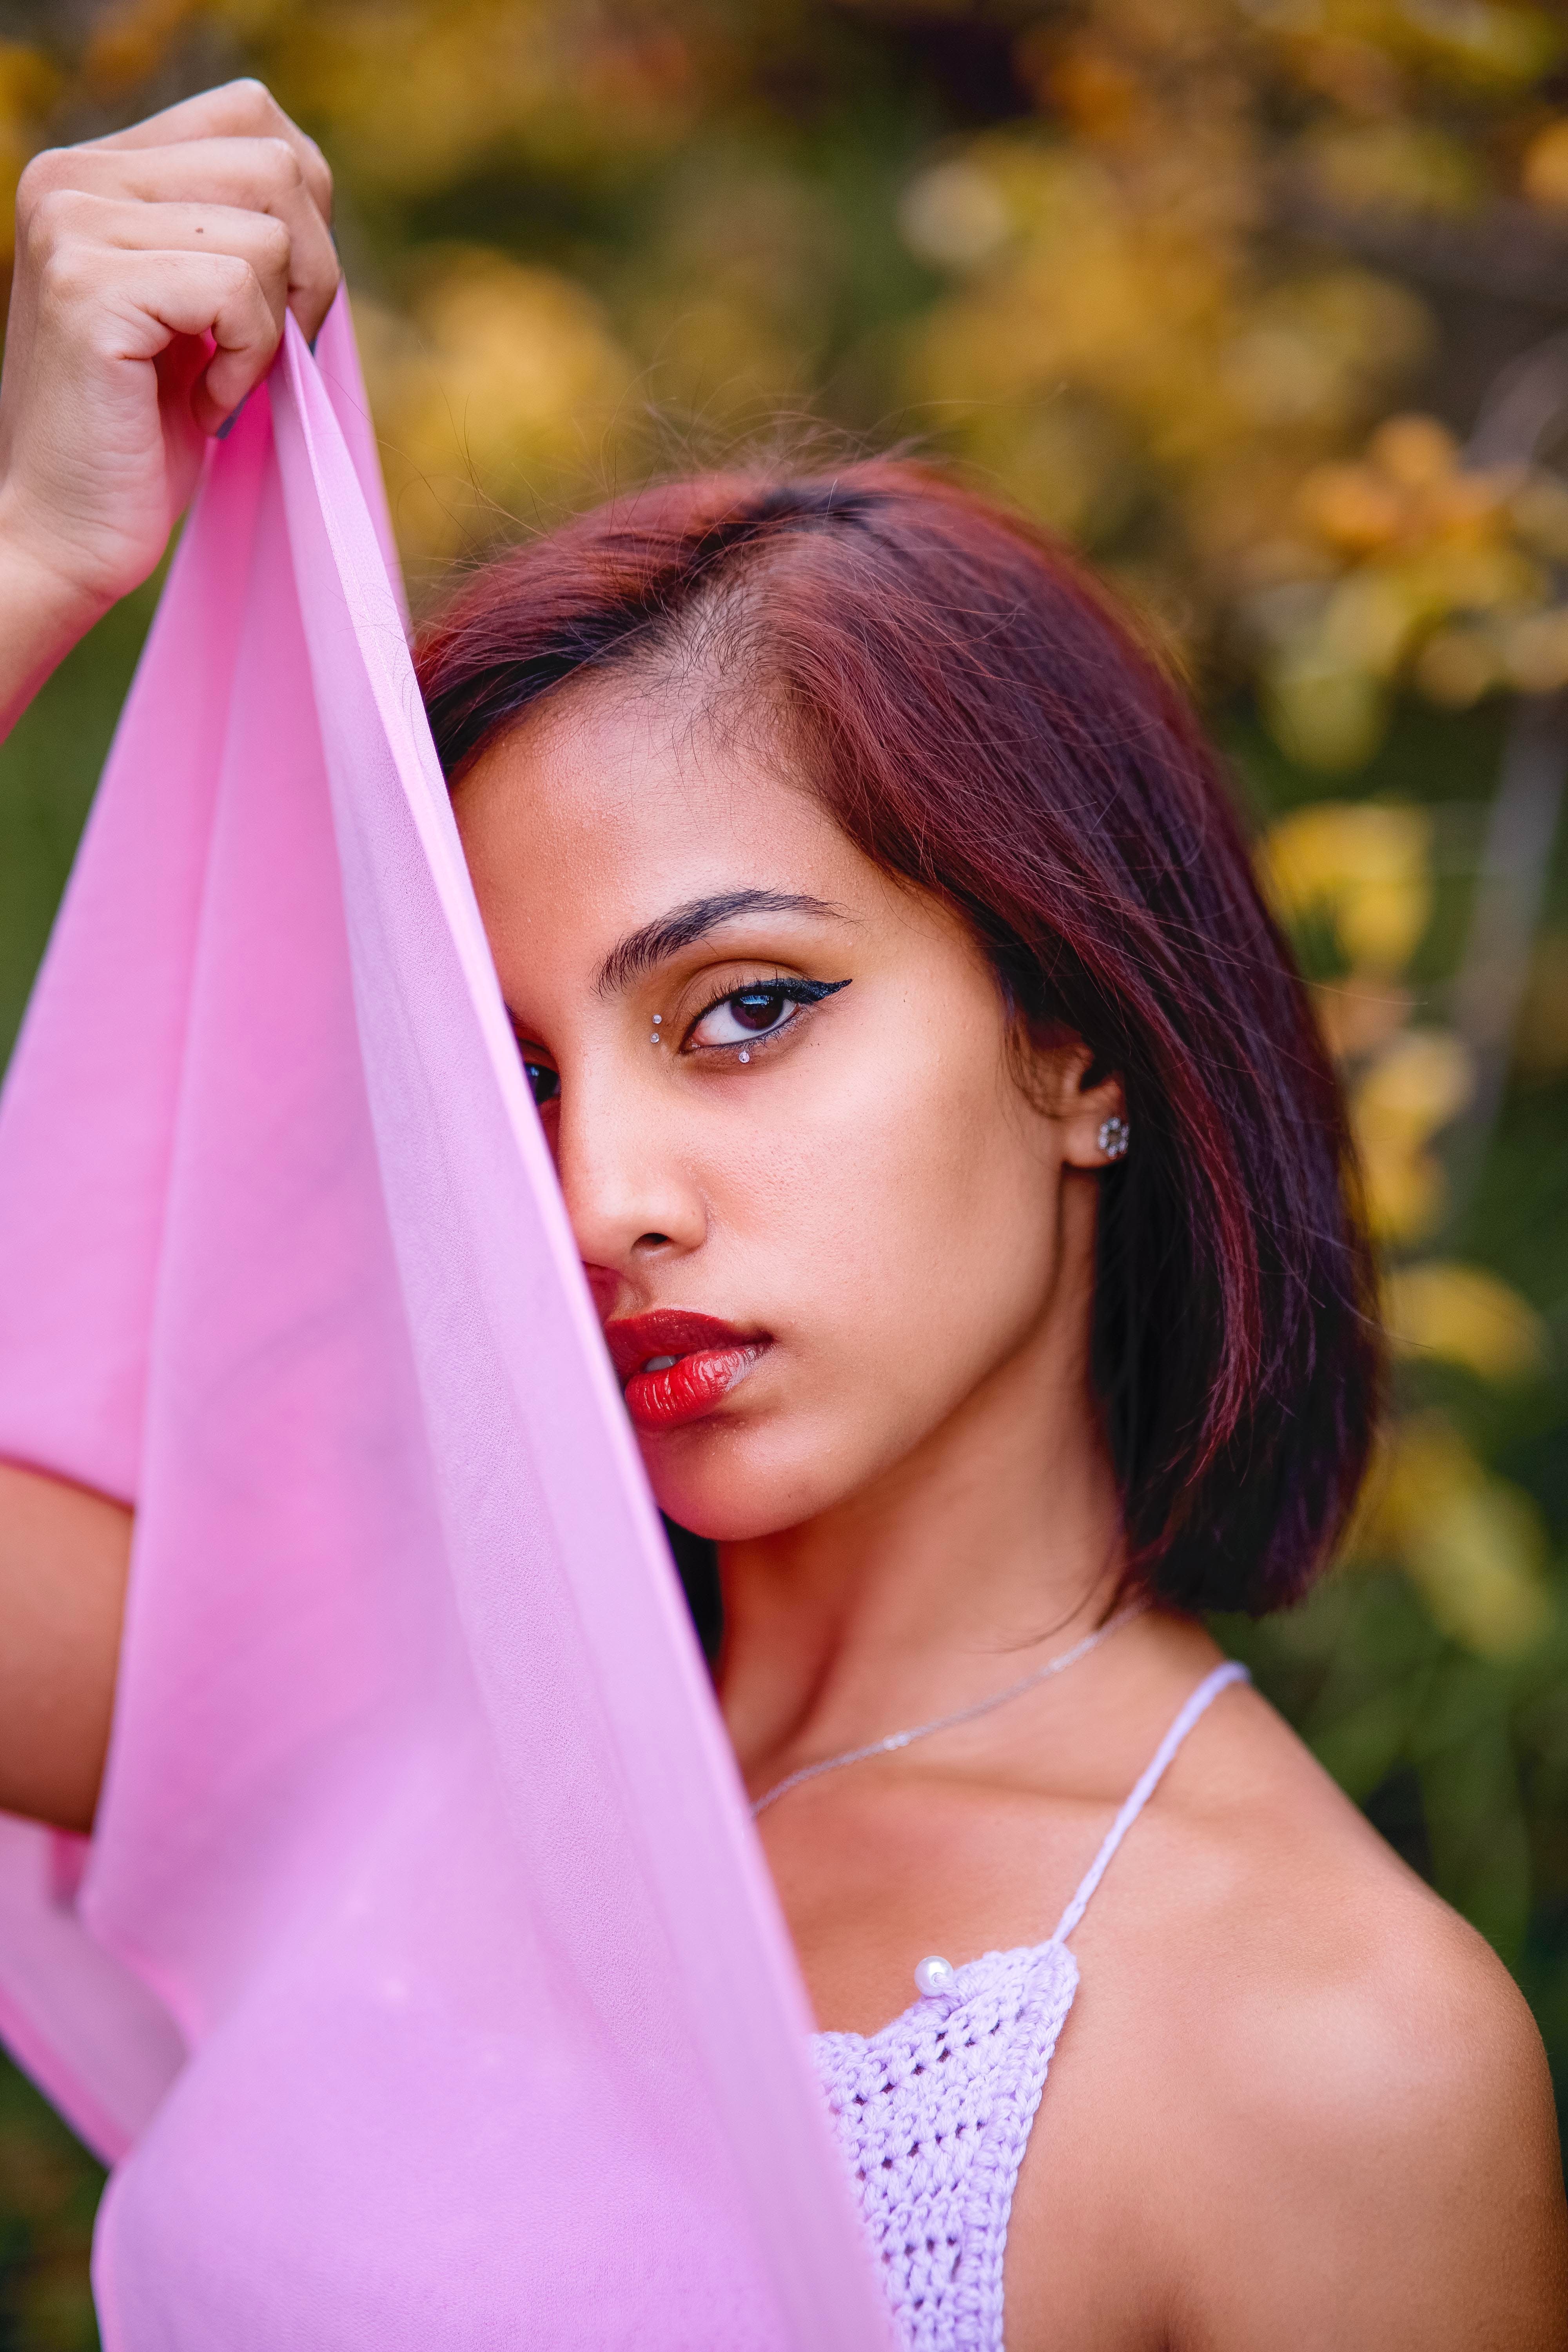
woman, face, hair, skin, head, lip, hairstyle, eye, shoulder, eyelash, dress, plant, flash photography, People in nature, sunlight, lipstick, pink, happy, tree, makeover, black hair, long hair, magenta, beauty, grass, fashion model, event, brown hair, peach, fashion accessory, formal wear, portrait photography, photo shoot, jewellery, art model, red hair, leisure